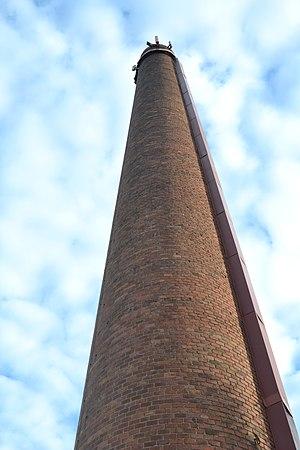
Cheminée de l'ancien charbonnage Bure aux femmes des fr:Société anonyme des Charbonnages de Patience et Beaujonc réunis à fr:Glain, fr:Belgique
La Société anonyme des Charbonnages de Patience et Beaujonc réunis est une ancienne société d'exploitation de charbonnages de la région belge de Liège. Sa concession d'activité se situait sur le territoire au nord-ouest du centre de la ville, sur les anciennes communes de Liège, Glain, Saint-Nicolas et Ans.